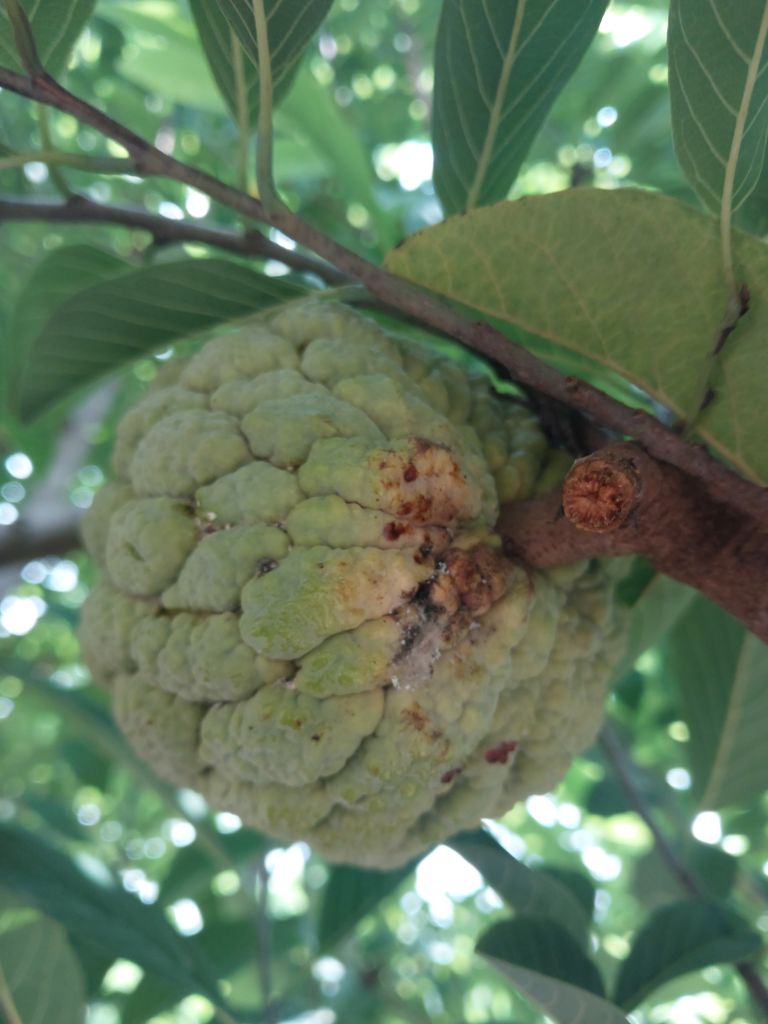
Disease label: Athracnose